Bandjoun

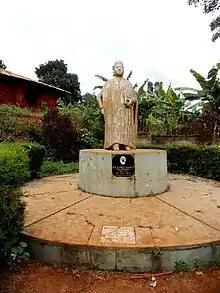
Statue of King Kamga II

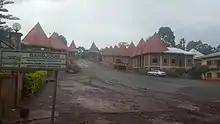
Modern Bandjoun Palace in West Cameroon

One of the great chiefs of Bandjoun, King Kamga II, had several dozen wives and nearly 250 children. Since his death in 1975 his succession was ensured in turn by his sons: